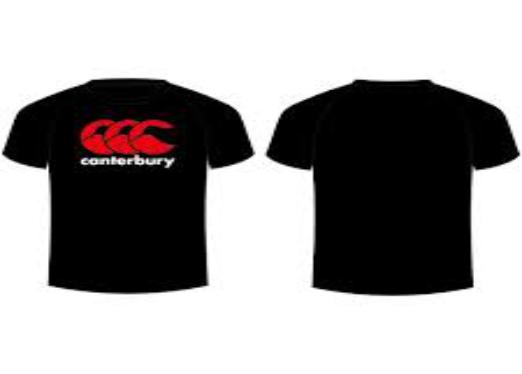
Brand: Canterbury
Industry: Clothes